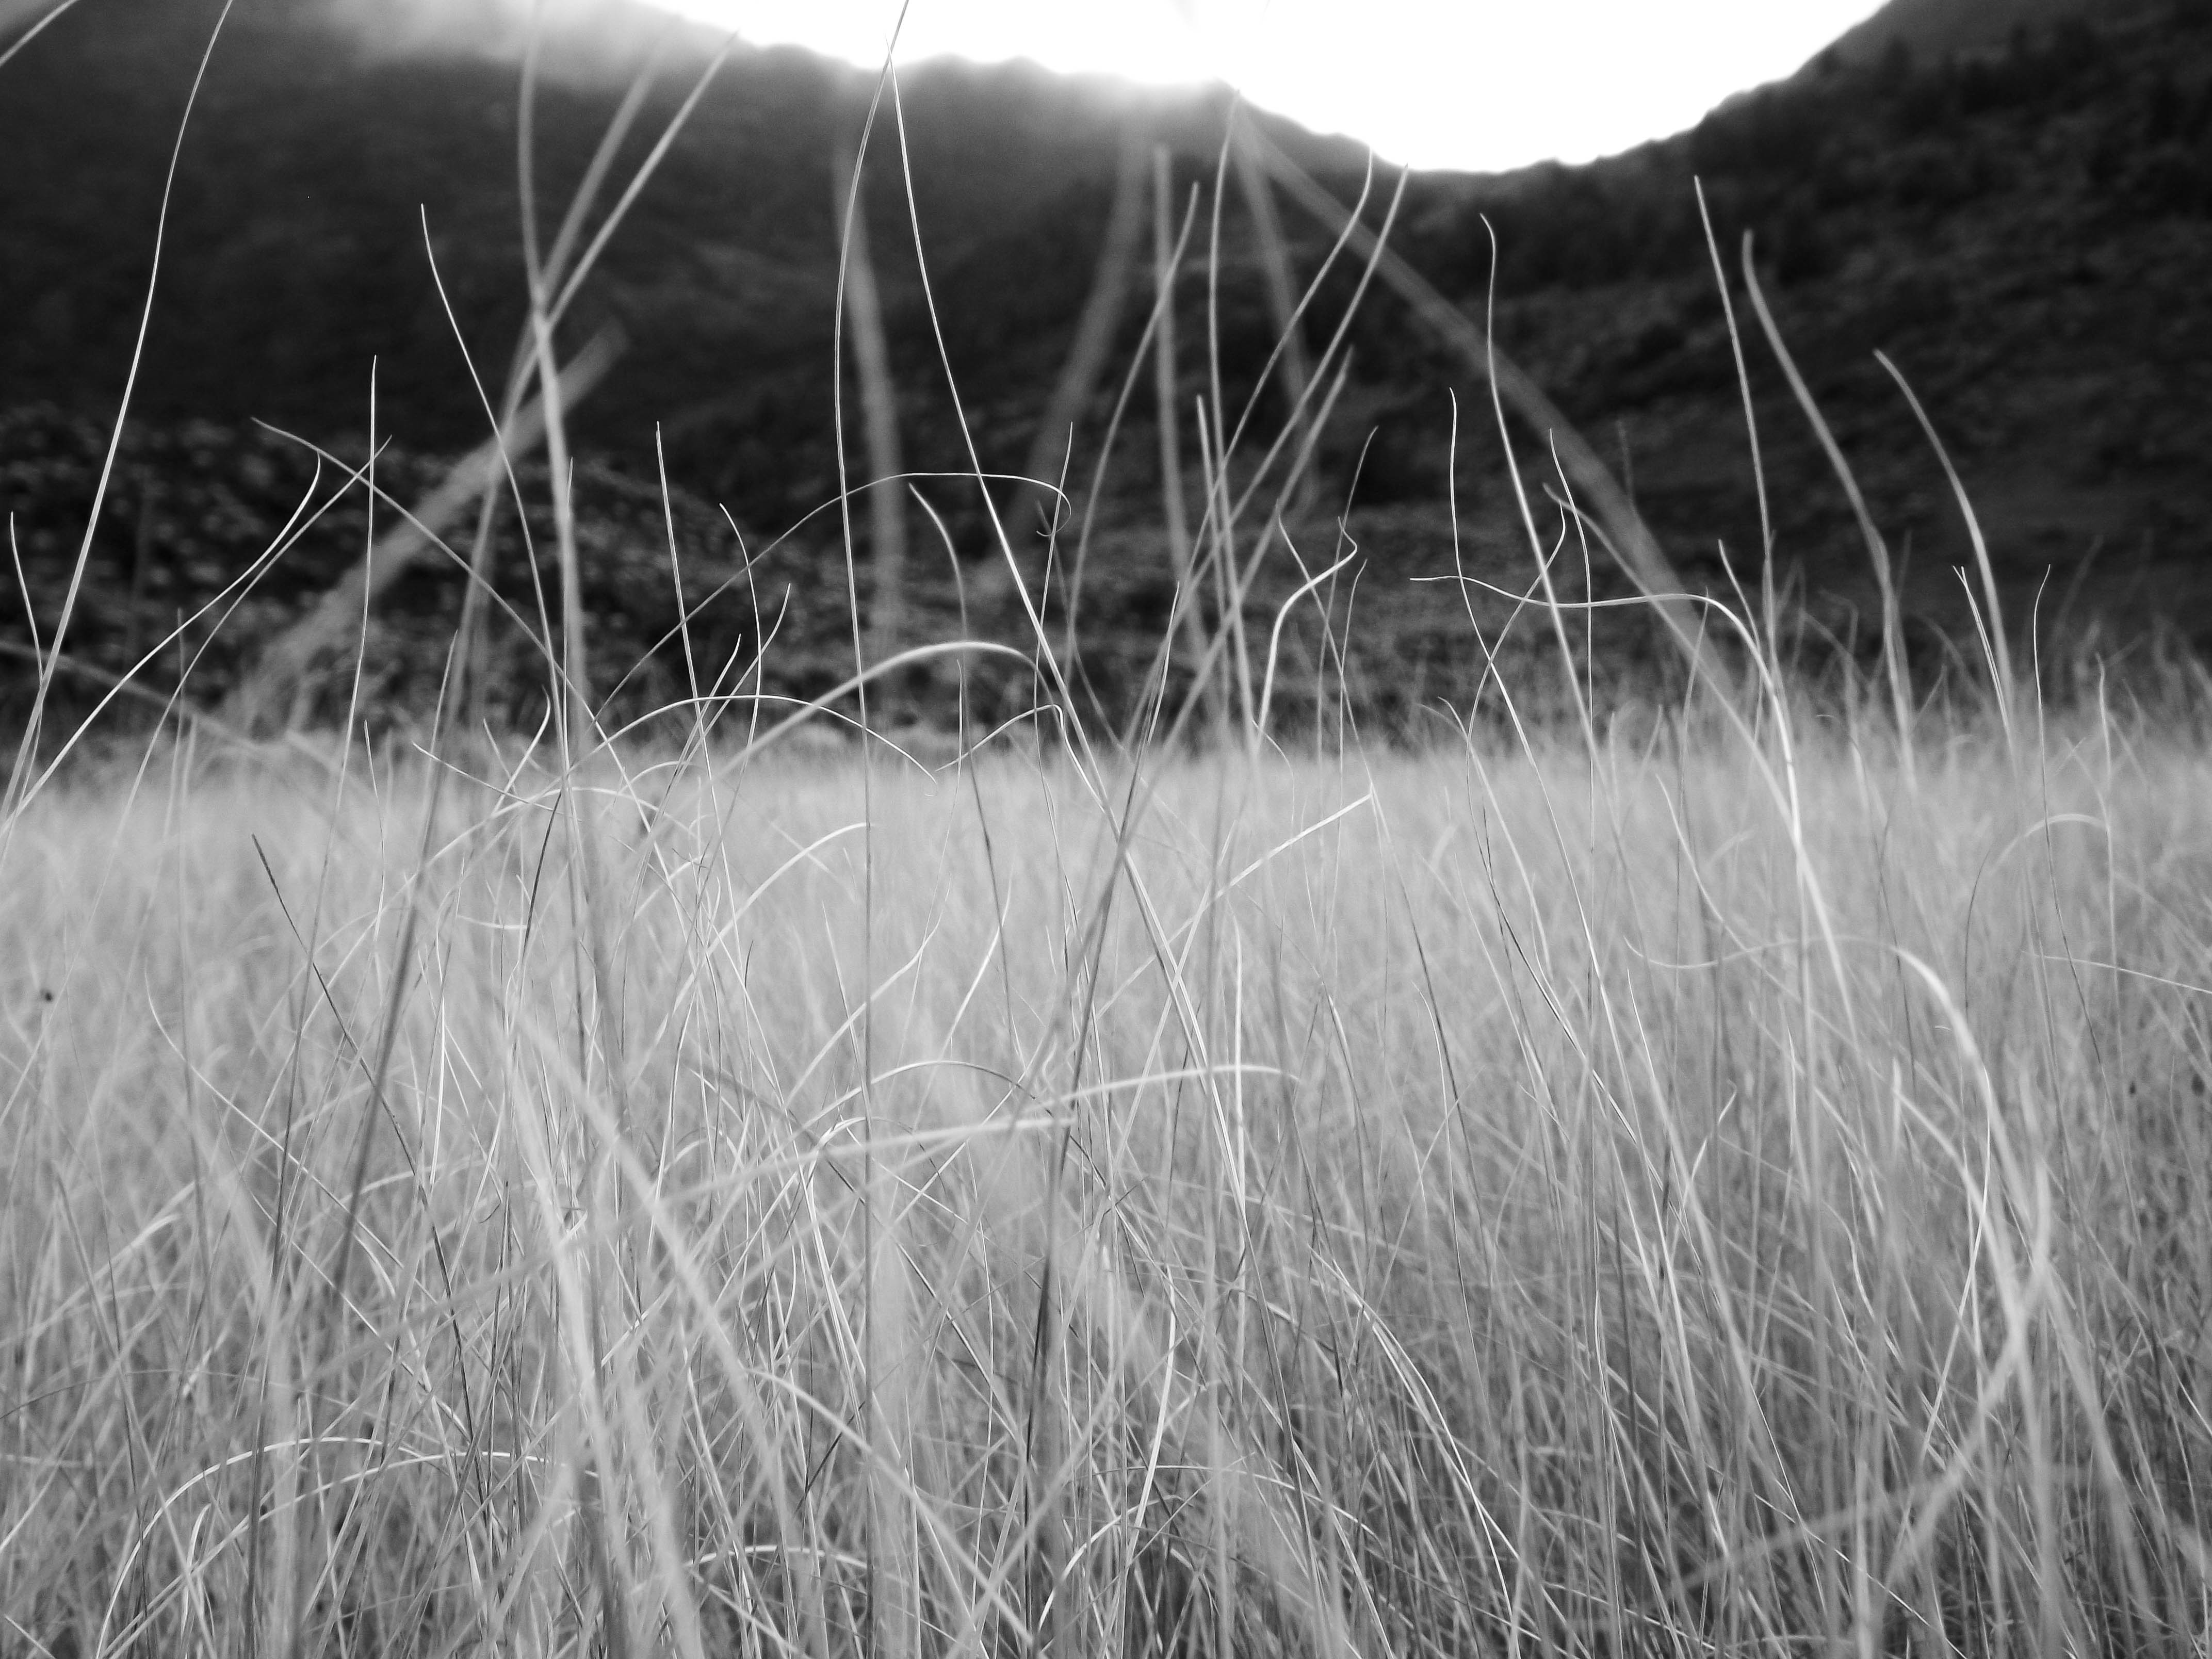
nature, grass, branch, black and white, field, photography, meadow, prairie, monochrome, grassland, habitat, monochrome photography, natural environment, atmospheric phenomenon, grass family